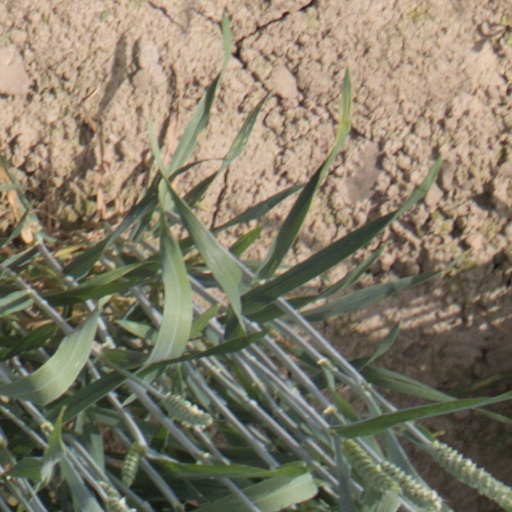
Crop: wheat